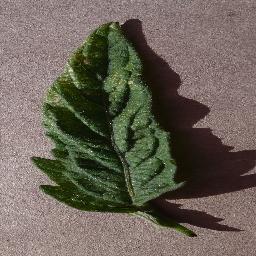
Label: Tomato___Spider_mites Two-spotted_spider_mite